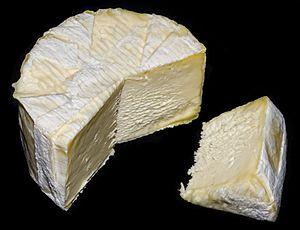
Brillat-Savarin frais